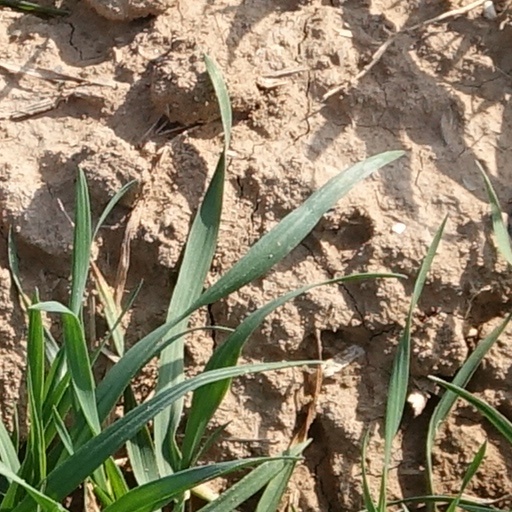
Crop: wheat